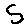
Label: 5